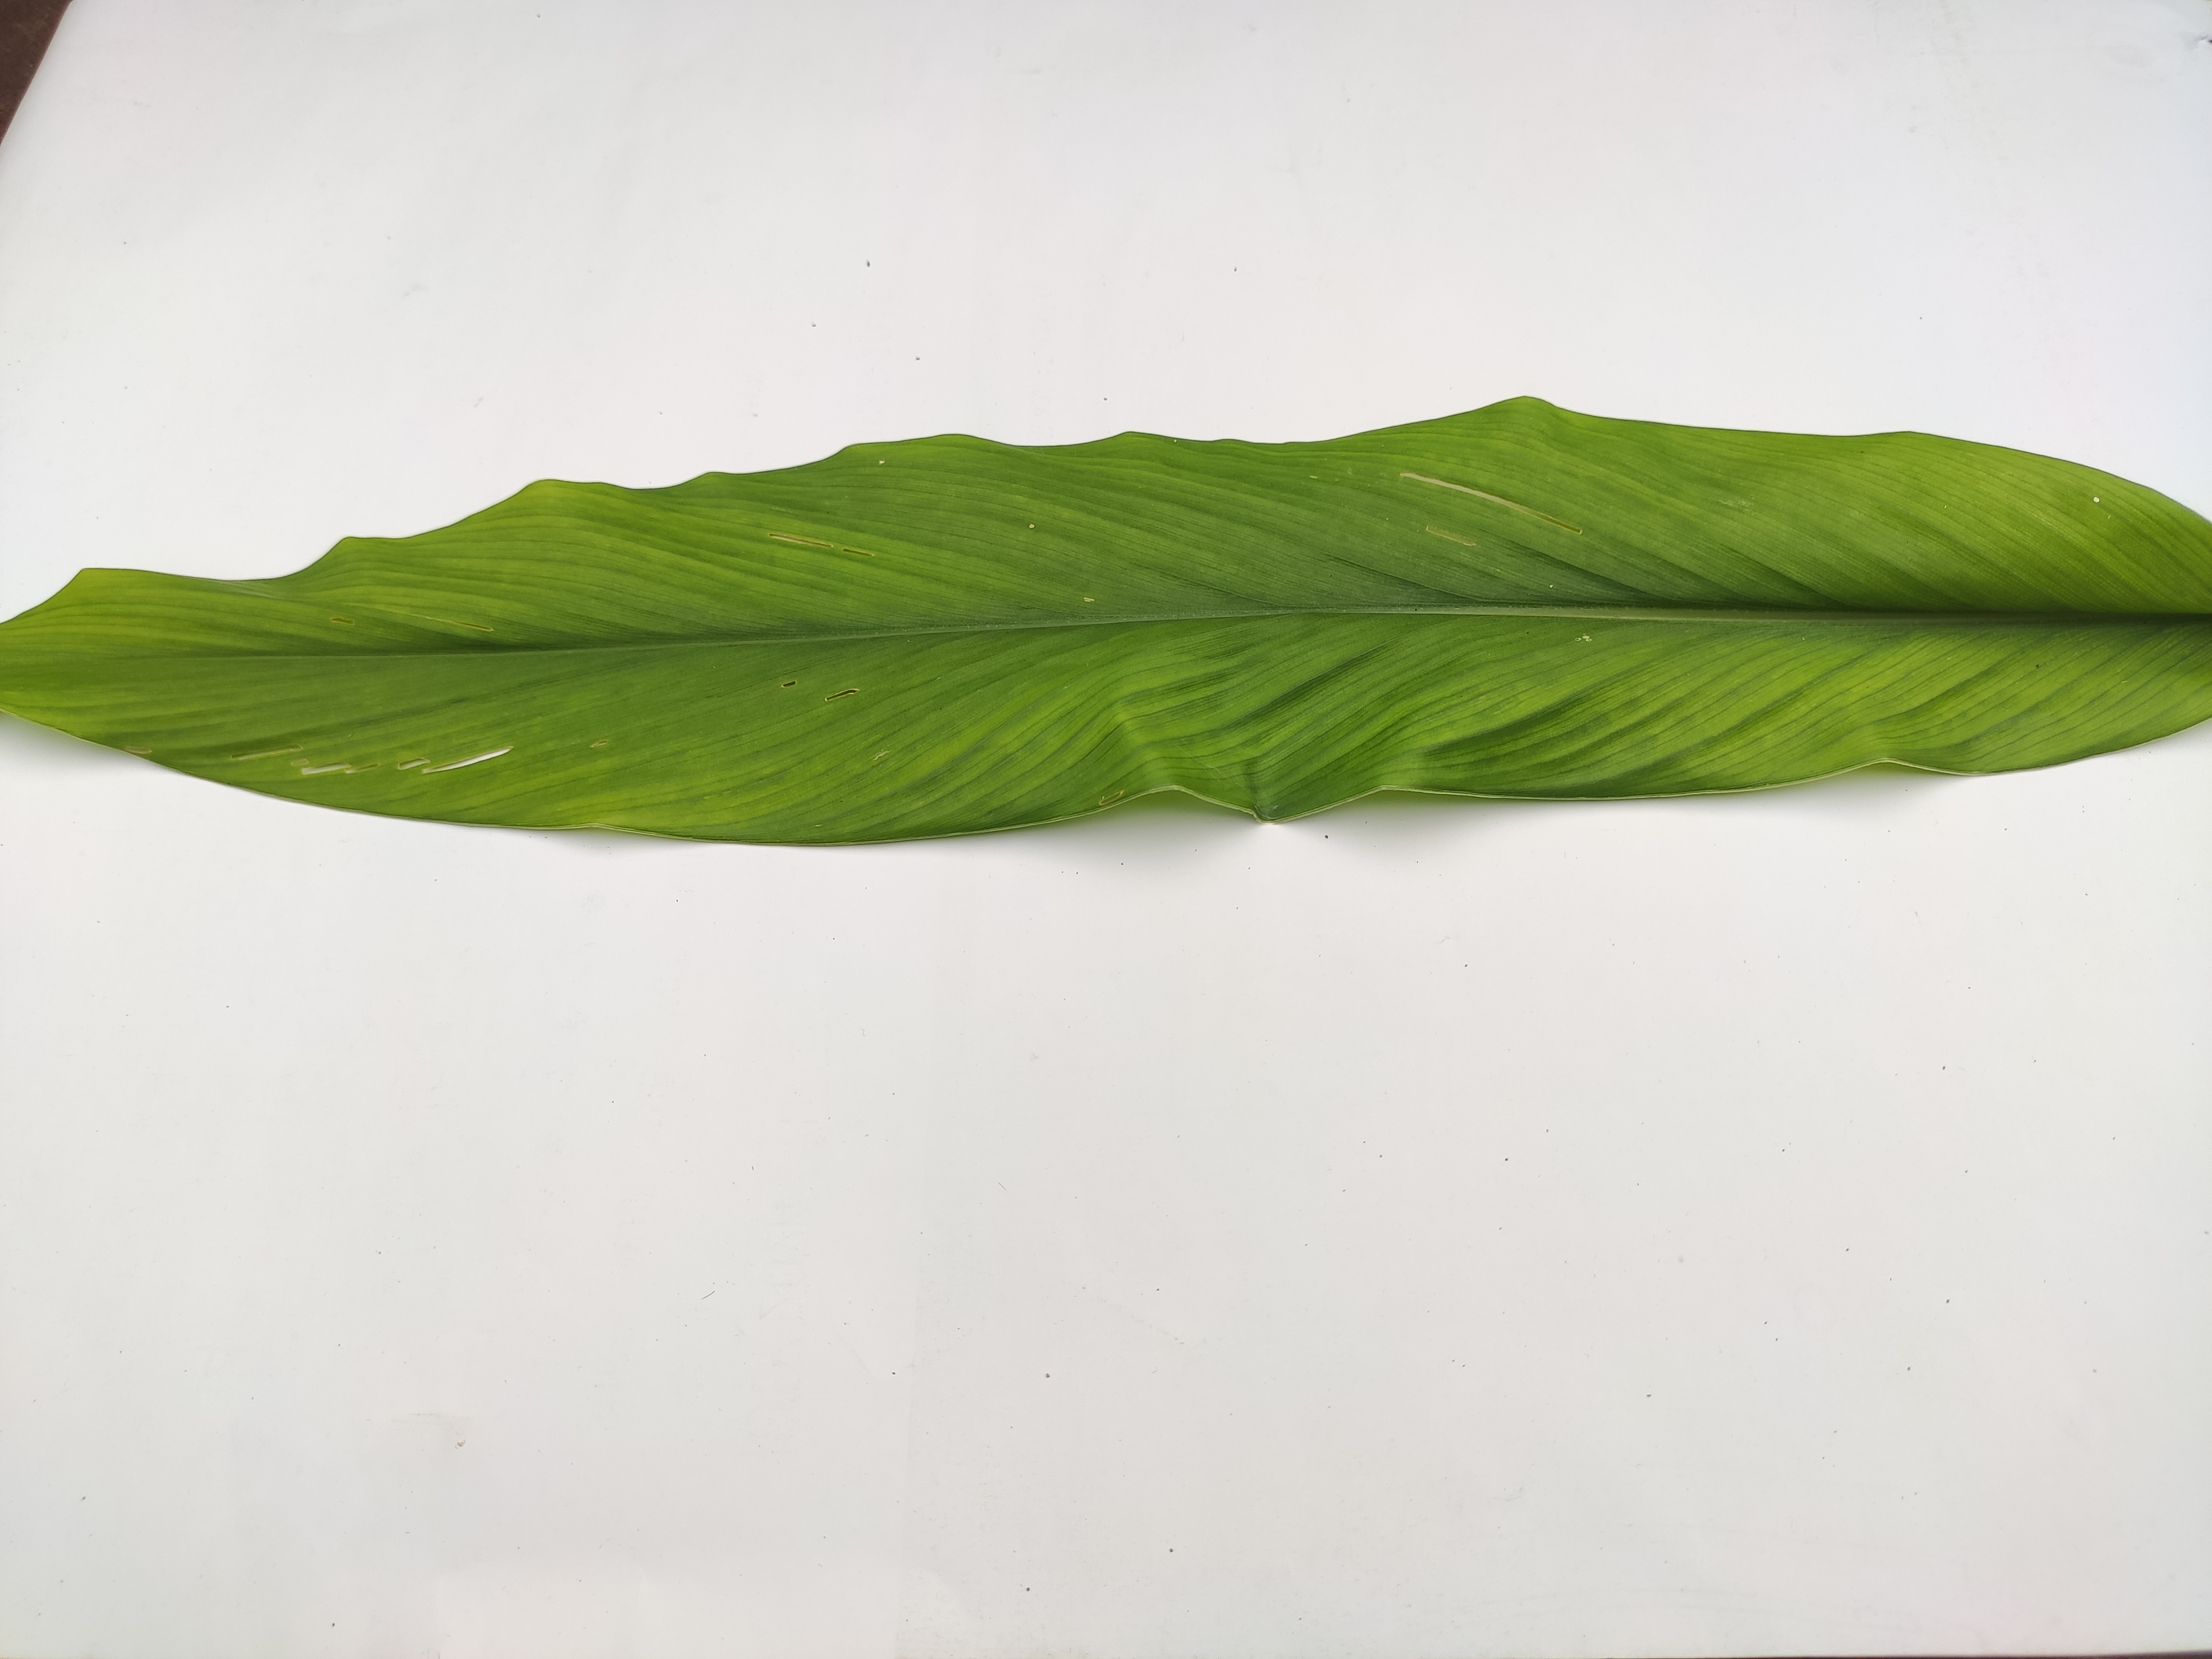
Label: Aphids_Disease